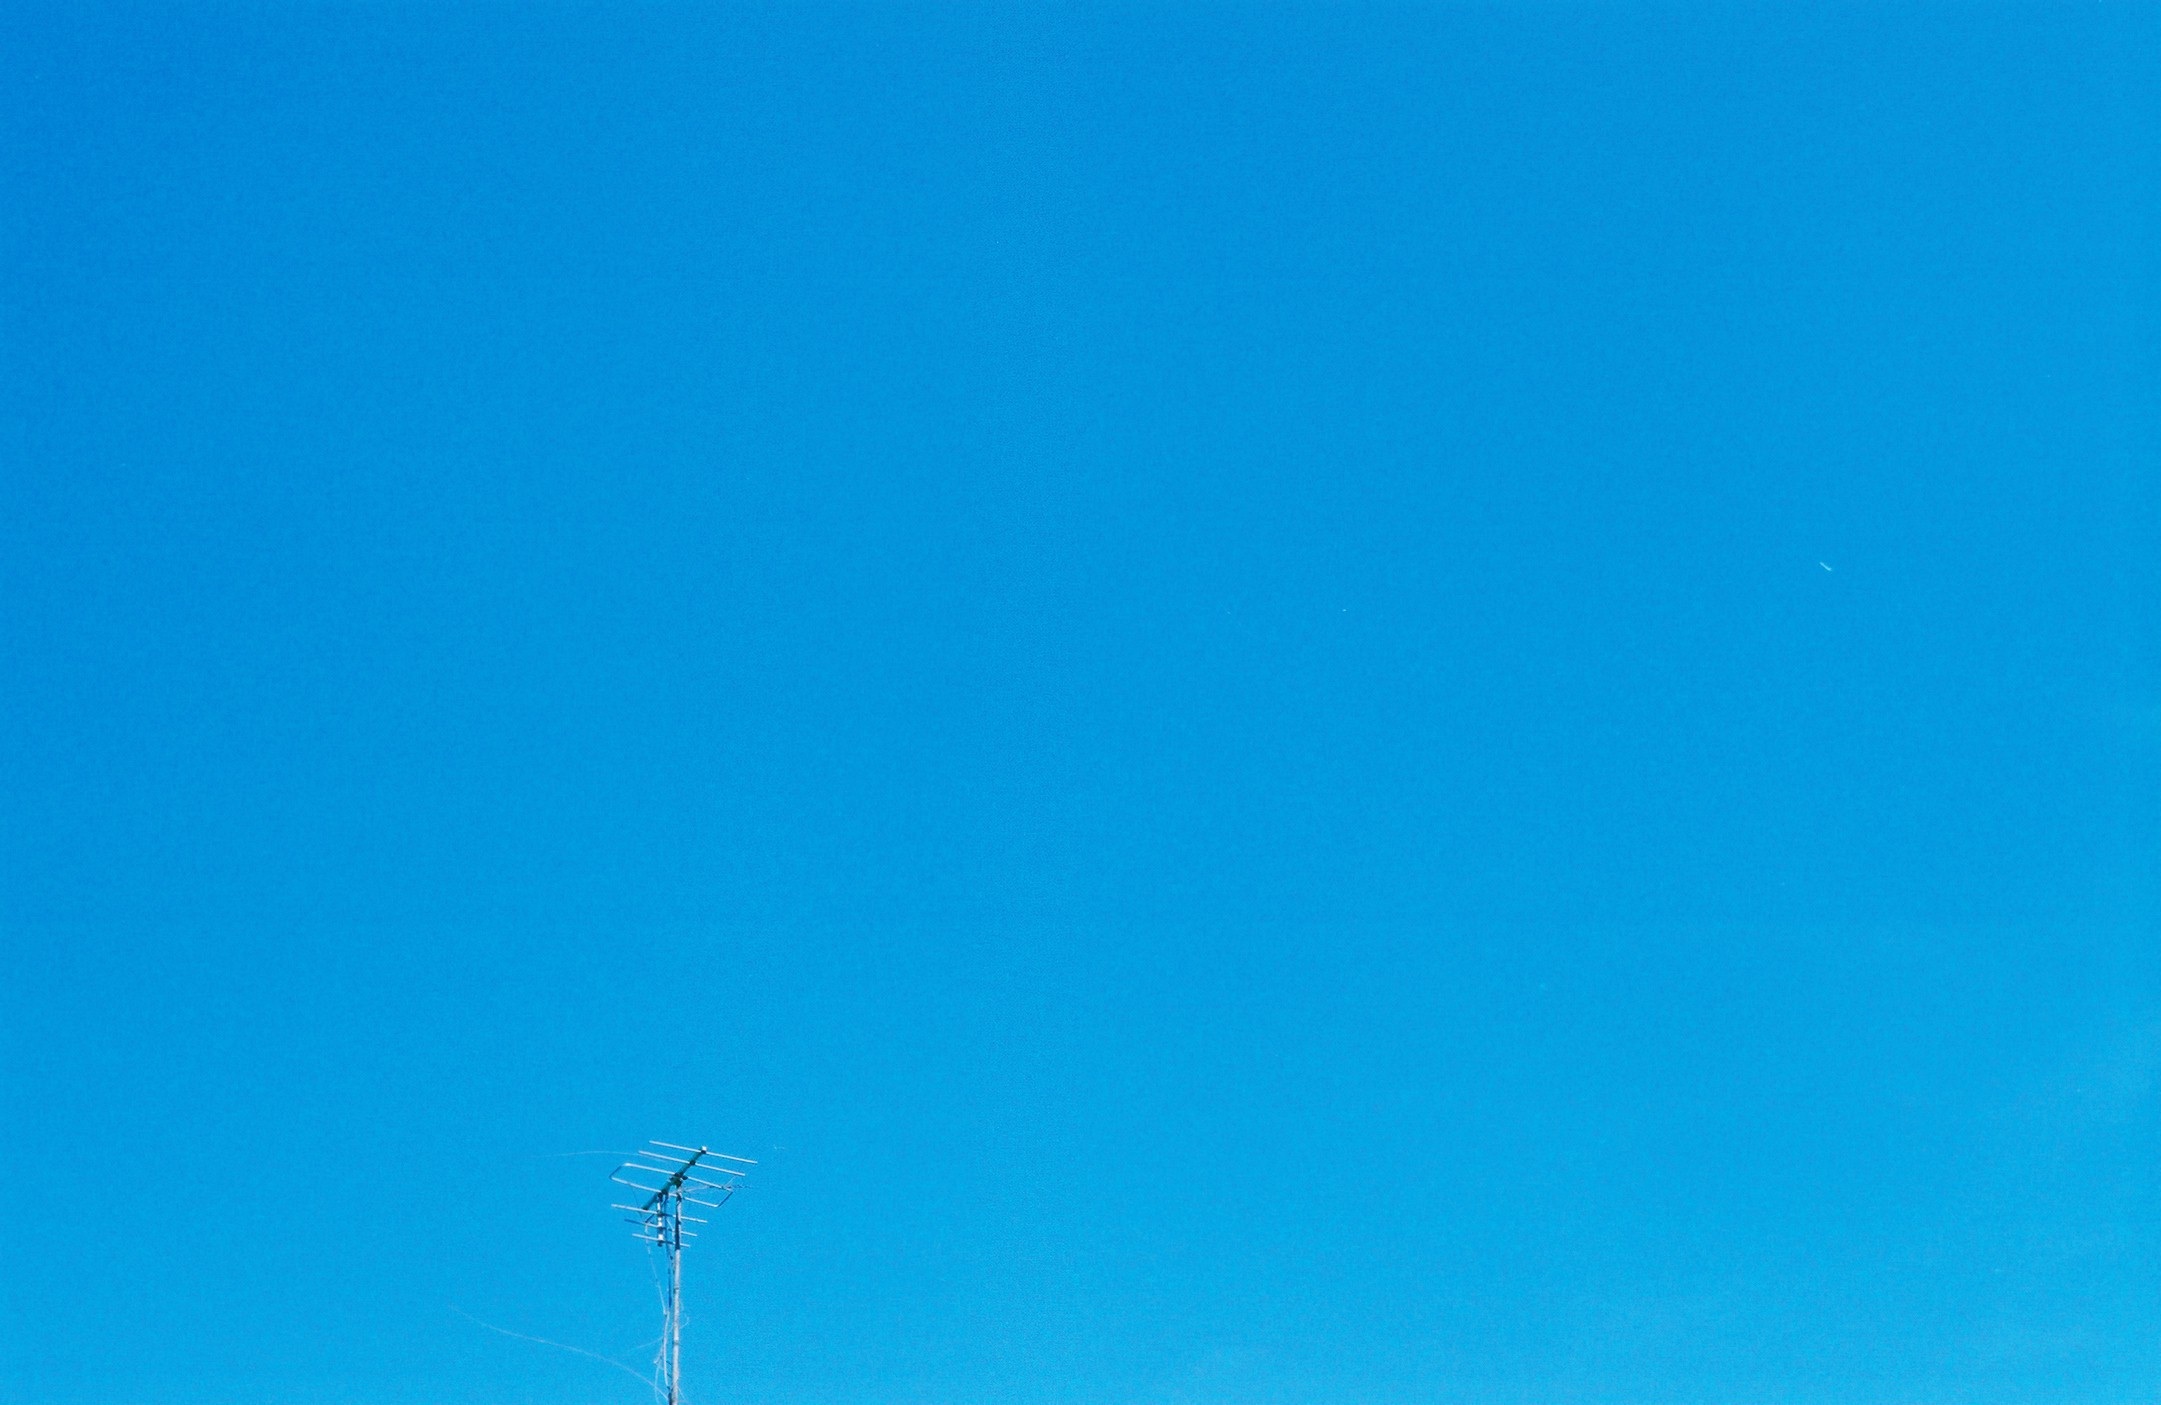
sky, line, blue